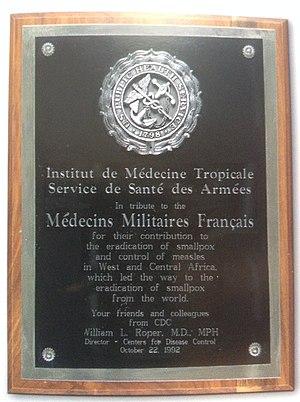
Plaque offerte le 22/10/1992 par le Directeur des CDC d'Atlanta (USA) à l'Ecole du Pharo en hommage aux médecins militaires français ayant contribué à l'éradication de la variole en Afrique tropicale.
L'École du Pharo, appellation de tradition mais qui ne fut jamais officielle, est une école militaire française établie à Marseille dans le parc du palais du Pharo et spécialisée dans l'enseignement et la recherche en médecine tropicale.
René Labusquière, né le 26 décembre 1919 à Paris dans le 6ᵉ arrondissement, et décédé le 22 septembre 1977 à Saint Mandé, est un médecin militaire français, pionnier de la médecine préventive et rurale dans la lutte contre les maladies tropicales endémiques en Afrique centrale et occidentale francophone. Il a été le premier secrétaire général de l'Organisation de coordination et de coopération pour la lutte contre les grandes endémies en Afrique Centrale.